Henry Ossawa Tanner

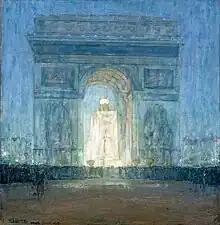
"The Arch", 1919.

and painted The Banjo Lesson, one of his most recognized works that began as a series of sketches of Black people living in Appalachia. The painting shows an elderly black man teaching a boy, assumed to be his grandson, how to play the banjo. The image of a black man playing the banjo appears throughout American art of the late 19th century.